Italian imperialism under fascism

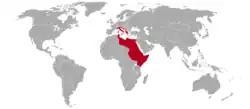
The Imperial Italy's ambitions never achieved

In the 1940s, De Vecchi contemplated an "Imperial Italy" stretching from Europe to North Africa, made of the "Imperial Italy" (with an enlarged Italian Empire in eastern Africa, from the Egyptian shores on the Mediterranean to Somalia).